Gare du Palais

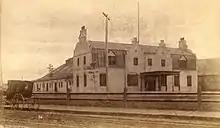

From 1850, the rail revolution was expanding through Quebec Province and all of Canada. Quebec City stayed isolated on St. Lawrence River north shore; two private companies failed to get financing while Grand Trunk Railway lobbied against the possible competition in London. Finally, Quebec City granted $1 million to North Shore Railway (NSR), founded by Quebec's bourgeoisie, to connect Quebec and Montreal by rail. Around 1872, the NSR built the first Palais Station. In 1875, the lack of funds drove the NSR to transfer its assets to the Quebec Government which founded the Quebec, Montreal, Ottawa & Occidental Railway (QMO&OR). By the end of 1877, the QMO&OR had built the railway between Quebec and Ottawa. From 1880 to 1890, the (QLSJR) joined the QMO&OR to enter Quebec City from the west and reach Palais Station as indicated on the time tables of the period. In 1882, the QMO&OR sold the Montreal-Ottawa line to the Canadian Pacific Railway (CPR) and, the Quebec-Montreal line in 1885.